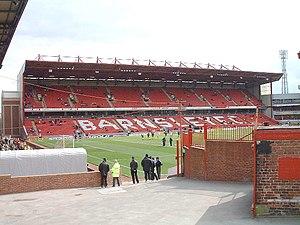
Oakwell est le nom d'un centre sportif et d'un stade de football localisé à Barnsley.